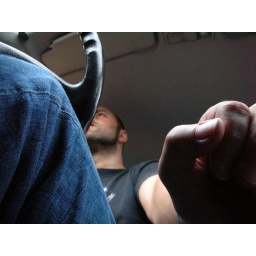
In the car heading home in my own thoughts.